Akram Khan (dancer)

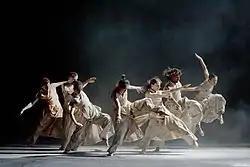
Akram Khan Company performing "Vertical Road" at Curve Theatre, Leicester in November 2010

Khan and his dance company performed at the 2012 London Olympics opening ceremony. Live music was provided by Emeli Sandé singing "Abide With Me".